North Dakota oil boom

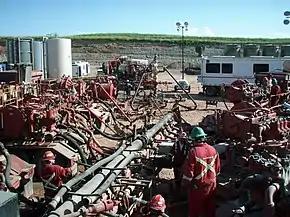
Bakken oil fields in work.

Crime affected the relationship between boom newcomers and Indigenous peoples residing in those areas. Indigenous peoples saw newcomers as threats to their access to resources and services. However, the longest residing people, such as the Standing Rock Sioux and Lakota tribes, were completely disregarded in decision making in land usage and development for oil fields. One instance particularly caught the eye of the public, when the Dakota Access Pipeline risked the people's access to land, water, and sacred sites. The issue ultimately made its way to the U.S. Supreme Court. The pipeline disrupts water flow from the Mississippi to the tribal land in order to deliver oil from the Bakken to Illinois. The pipeline also directly violates the Fort Laramie Treaty (Article II), which guarantees [20] the 'undisturbed use and occupation of the sovereign nation's reservation lands.